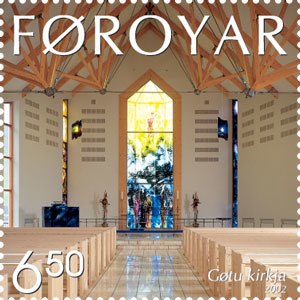
Tróndur Patursson
Udsmykningsarbejde (glasmalerier, altertavle, lyssætning m.m.) for Gøtu Kirkja er Paturssons hovedværk hidtil. Margrethe 2. deltog ved indvielsen i 1994.
Tróndur Sverri Patursson regnes blandt de største levende kunstnere på Færøerne, men han er også kendt som eventyrer, der sejlede på alle verdens have sammen med Tim Severin. Han er søn af Jóannes Patursson den yngre og hans kone Malan. Han er den yngre af to tvillingebrødre. Han fortalte i en udsendelse som Jógvan Arge fra Færøernes Radio lavede om ham, at han var glad for, at han ikke var den ældste tvillingebror, for så skulle han have arvet bondegården og var blevet bundet af den, og så var han nok ikke blevet kunstner eller have rejst med på eventyrrejser på verdens have.